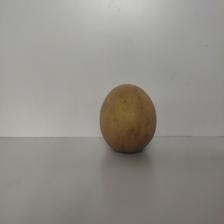
Size: Large